Parvaneh Massoumi

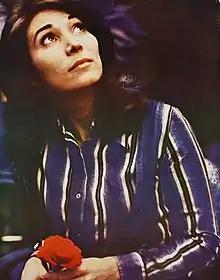
Massoumi in 1977

Sakineh Kabodar-Ahangi (2 March 1945 – 27 November 2023), known professionally as Parvaneh Massoumi, was an Iranian actress. She completed her education at the Faculty of Foreign Languages at the National University of Iran. Massoumi made her acting debut in 1971 with a minor role in the film "Bita" and rose to prominence the following year by playing the lead female role in "Raining" ("Ragbar"), directed by Bahram Beyzai. She continued collaborating with Beyzai until his film "The Crow" (1977), becoming the first prominent female lead in his cinematic works.